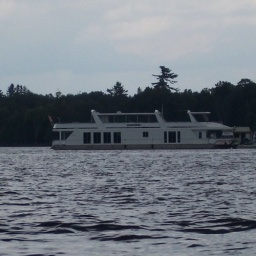
Big boat in water